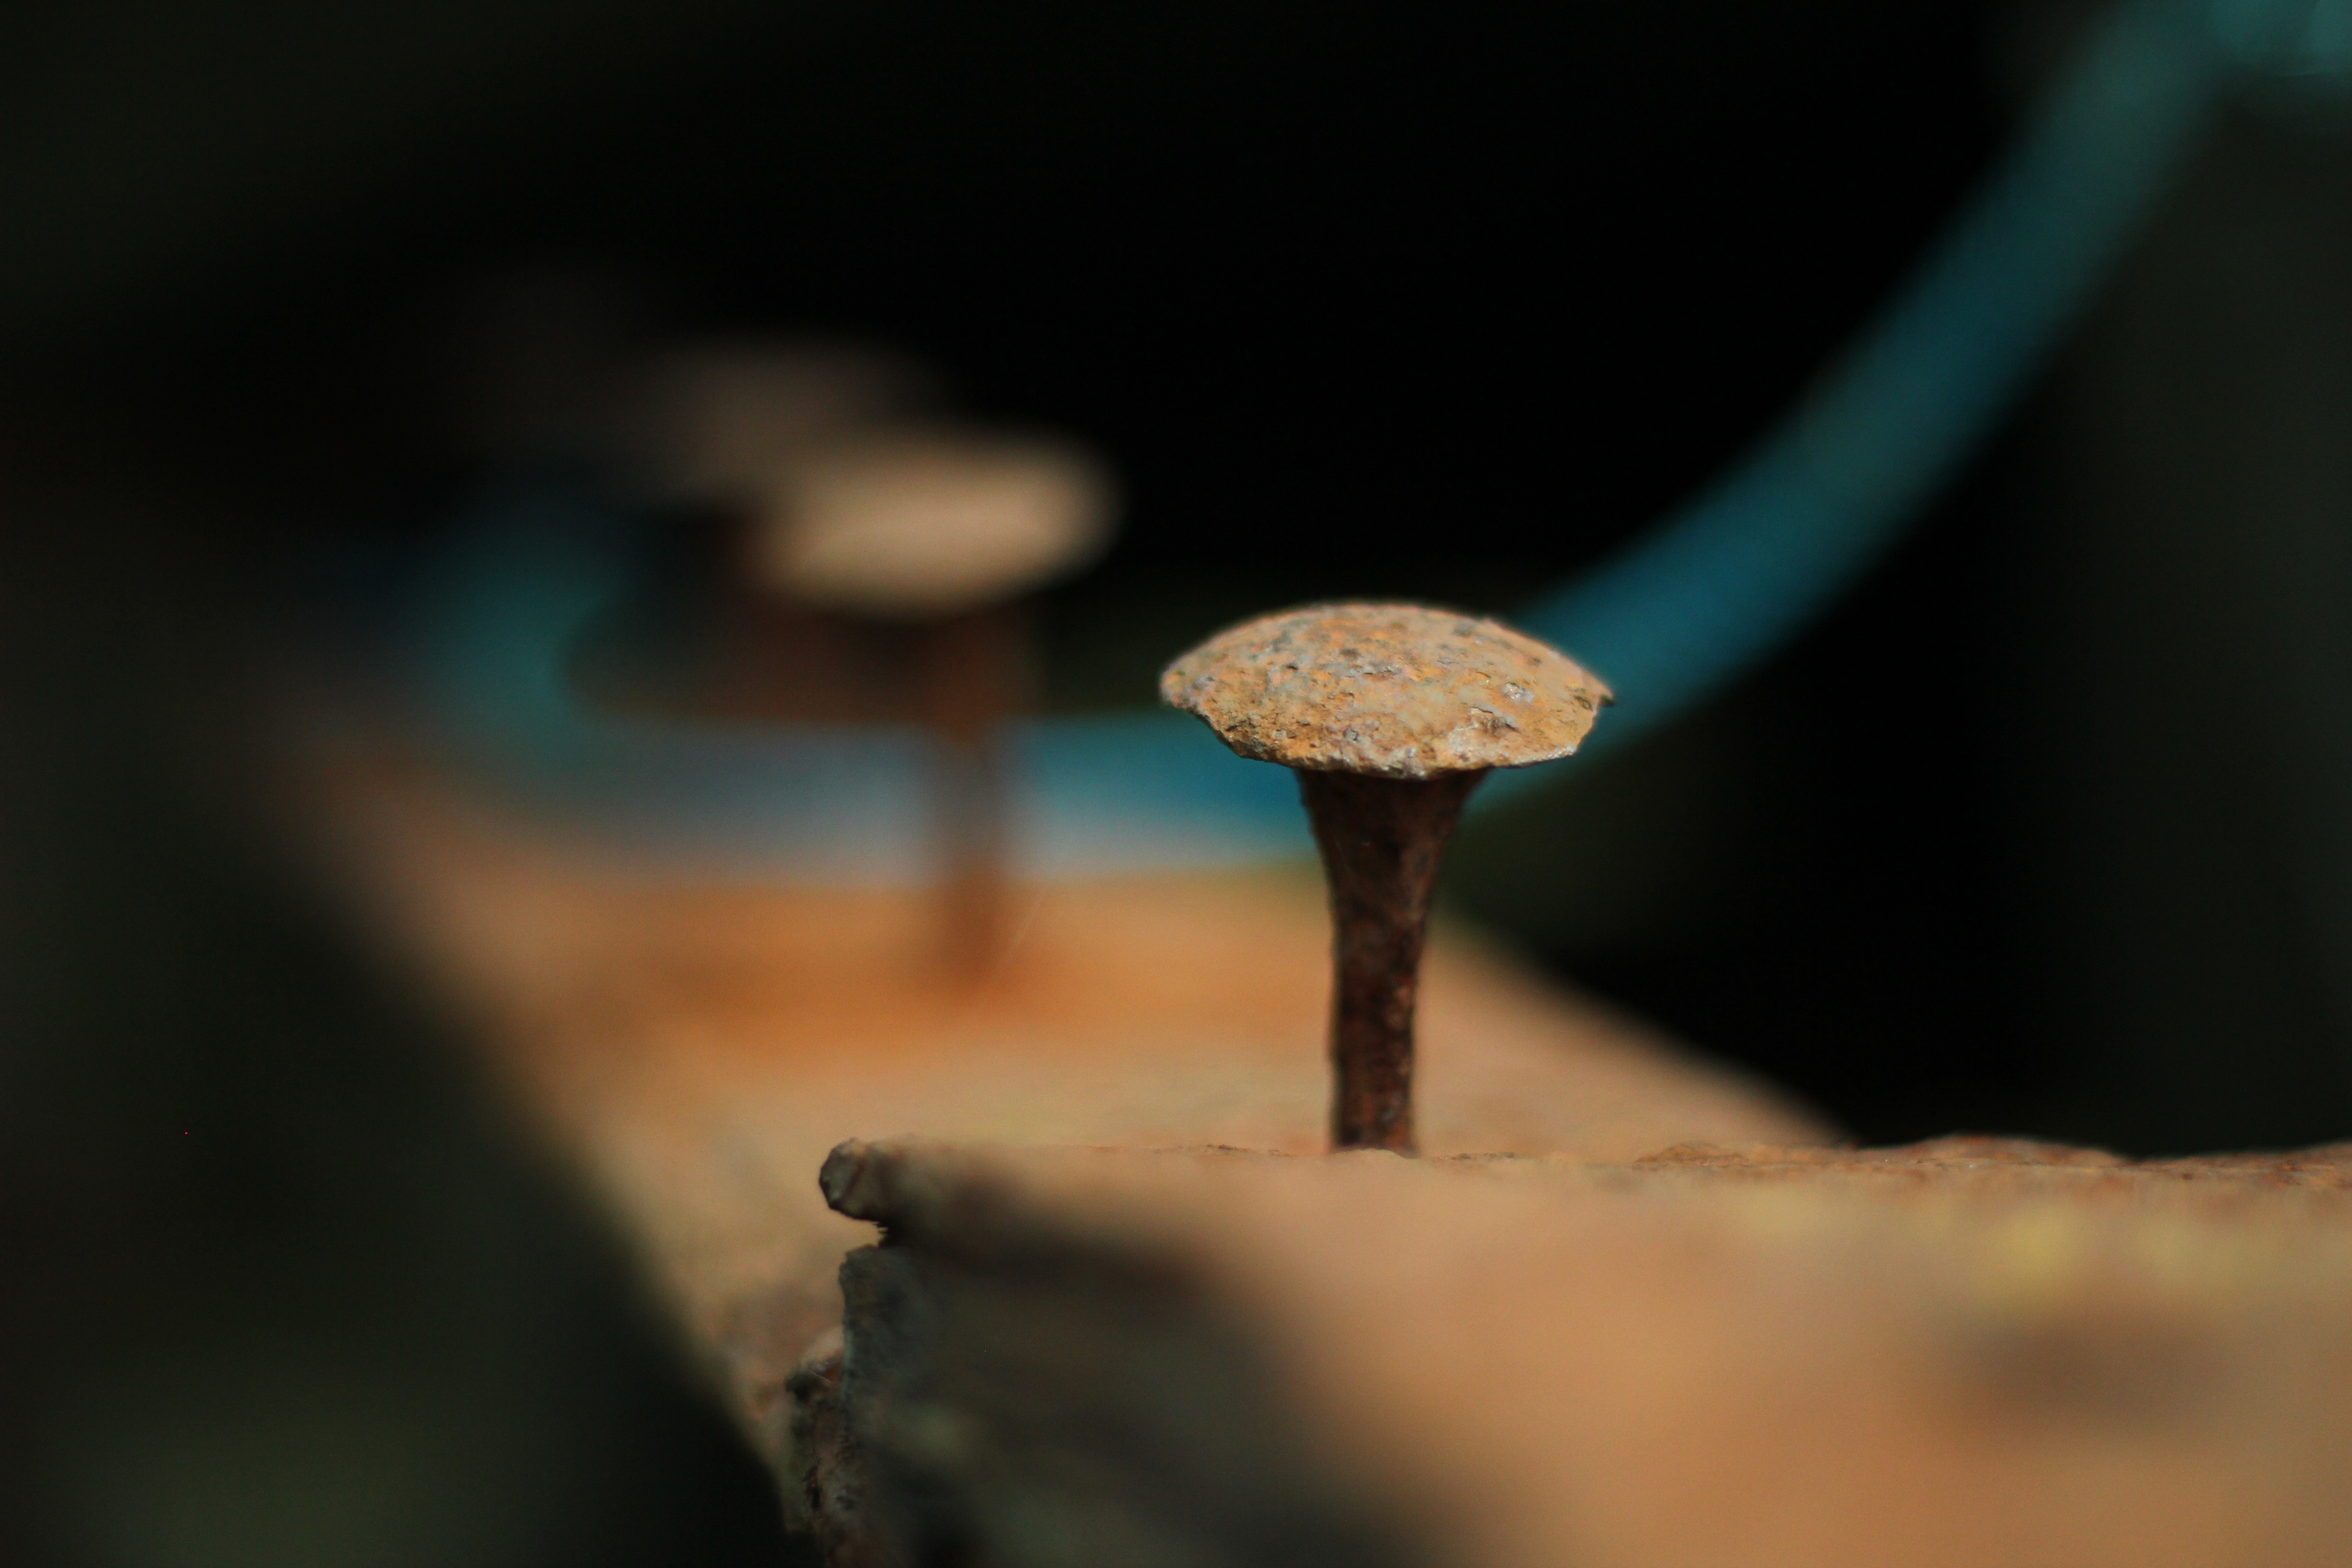
hand, light, photography, wagon, sunlight, leaf, old, train, rust, green, reflection, color, metal, brown, darkness, nail, weathered, close up, rusty, rusted, auburn, macro photography, nail head